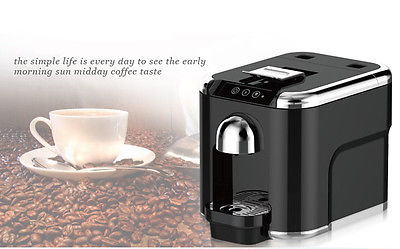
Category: coffee maker